East End of London

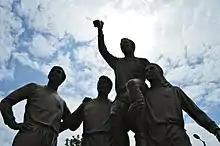
The World Cup Sculpture at Upton Park

In 952, Dunstan is recorded as founding (or more likely rebuilding) St Dunstan's Church in Stepney. This was initially the only church for the Parish of Stepney which, like the manor, originally included much or all of the East End area, with daughter parishes forming much later as a result of population growth. For this reason, St Dunstan's is known as "The Mother Church of the East End" (not to be confused with St Mark's in Dalston, known as the "Cathedral of the East End" due to its size). As patron of Stepney, Dunstan is the closest East London has to a patron saint. He is also the patron saint of bell ringers and various types of metalworker. His feast day is 19 May.